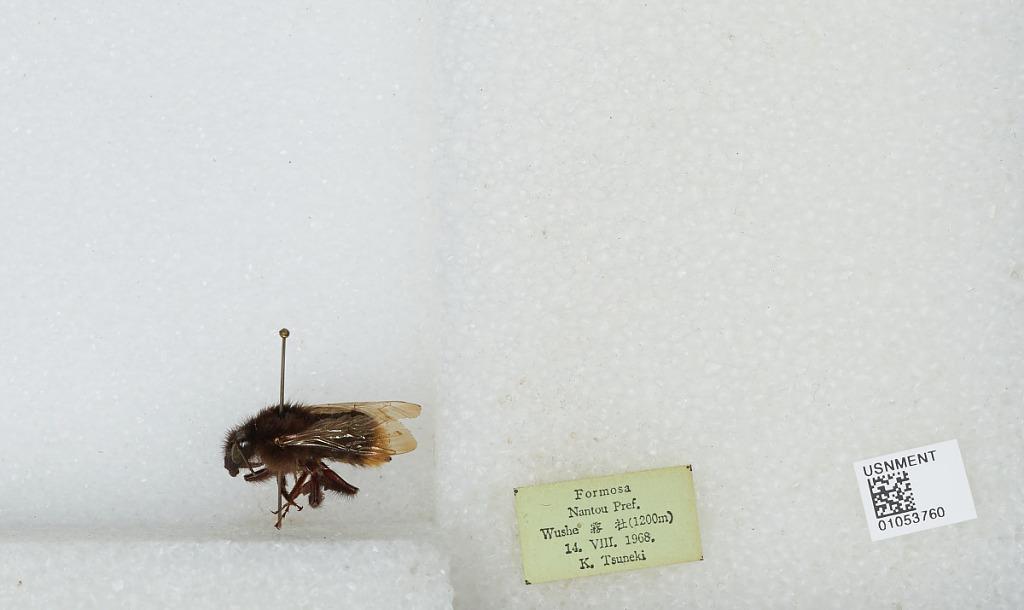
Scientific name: Bombus sp.
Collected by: K. Tsuneki
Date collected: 1968-8-14
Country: Taiwan
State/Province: Taiwan
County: Nantou
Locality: Wushe